Redbank Valley School District

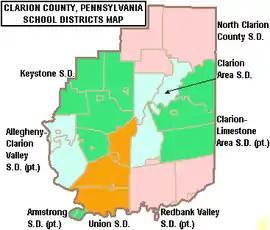

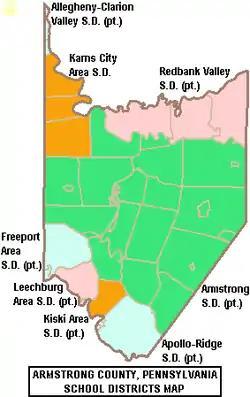
Redbank Valley School District region in Armstrong County

Redbank Valley School District (RVSD or Redbank) is a public school district in Western Pennsylvania. Spanning 165 square miles of the mountainous terrain of the Allegheny Plateau, the district rests on the southern boundary of the Pennsylvania Great Outdoors region. It is the largest district in its county by both population and land area. Redbank Valley athletes compete in the Keystone Shortway Athletic Conference as part of PIAA's District IX in eight of its nine programs. With the second largest auditorium and performing arts stage in Clarion County (second to that of Clarion University), the district hosts various school and community events throughout the year attracting thousands of attendees. The district's academics and student body have been frequently featured on national network news programs such as CBN's "The 700 Club" and "ABC News" "Nightline". Other notable features include a large and active bible club, with nearly two-thirds of the student population attending throughout the year, and a state awarded chapter of Future Business Leaders of America. In addition, the school district is also the no. 23 employer in the county with over 100 employees, while maintaining the largest general budget expenditures and reserve fund of all county school districts.